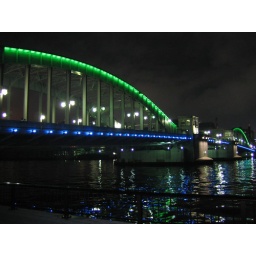
The big bridge near our house